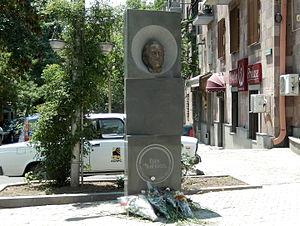
La liste de statues d'Erevan regroupe l'ensemble des statues de la ville d'Erevan en Arménie. Cette liste se veut aussi exhaustive que possible.